Crippled Avengers

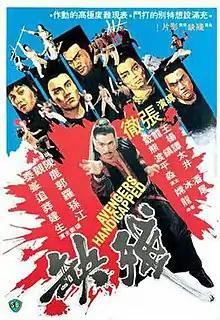

Crippled Avengers (alternately titled Avengers Handicapped) is a 1978 Shaw Brothers kung fu film directed by Chang Cheh and starring four members of the Venom Mob. It was released in North America as Mortal Combat and The Return of the 5 Deadly Venoms. The film follows four martial artists on their journey to seek justice against a tyrannical martial arts master Dao Tian-du (Chen Kuan-tai) and his son Dao Chang (Lu Feng).